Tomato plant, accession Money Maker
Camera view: tilt-top (135 deg); turntable rotation: 180 degrees
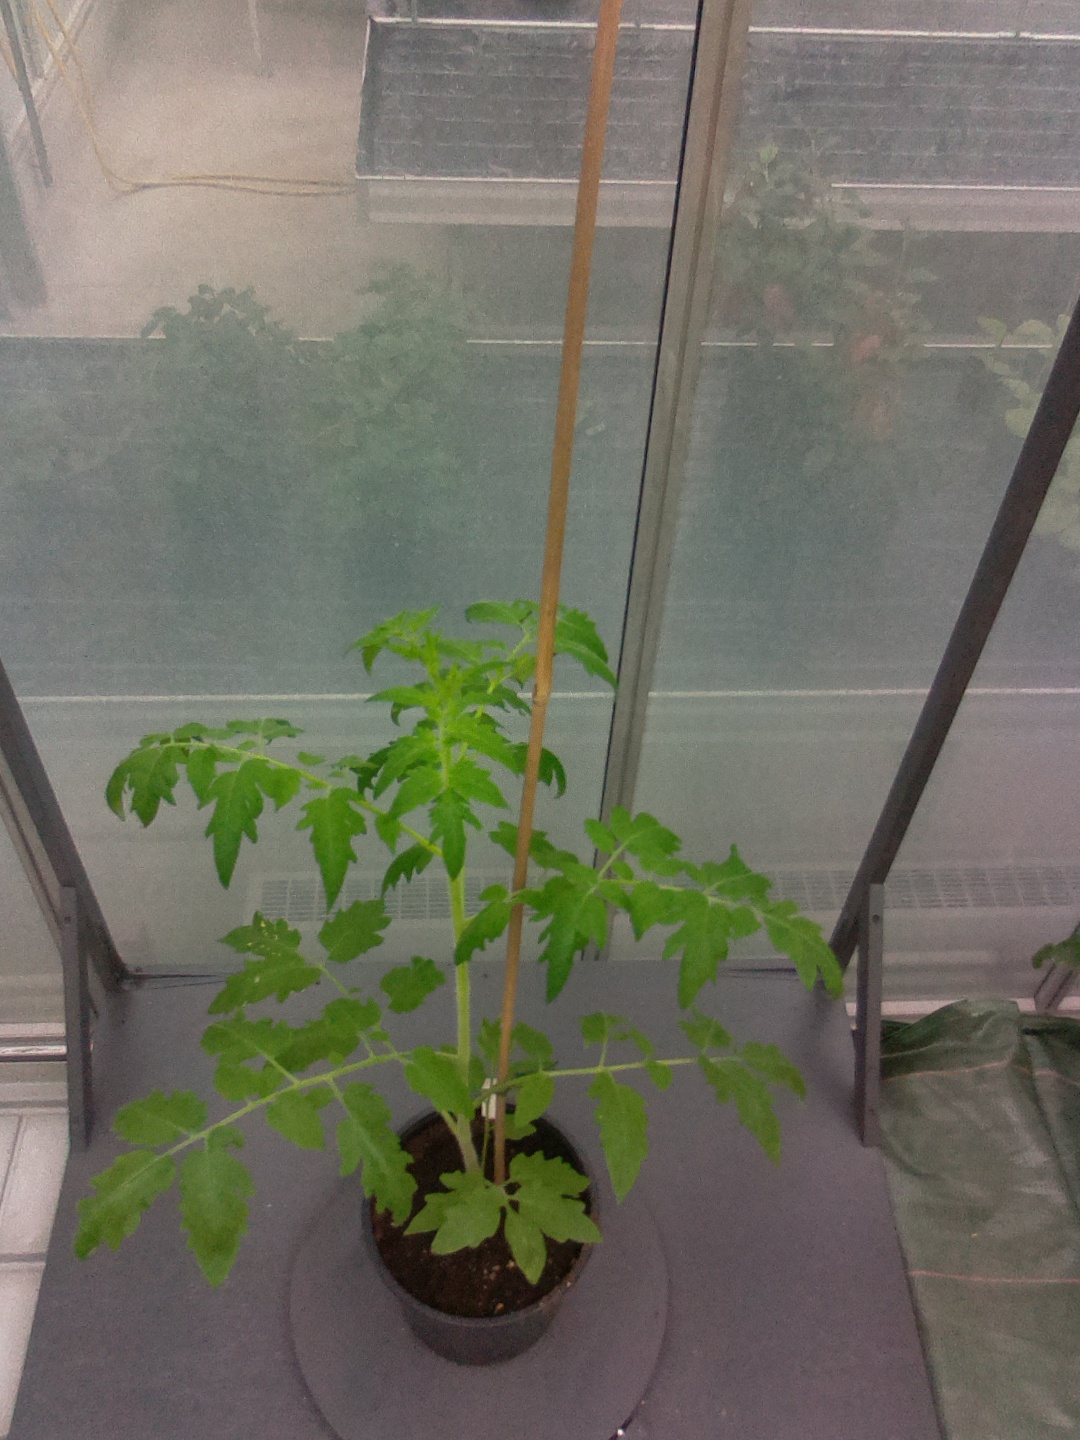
BBCH growth stage 14: 8 of true leaves visible